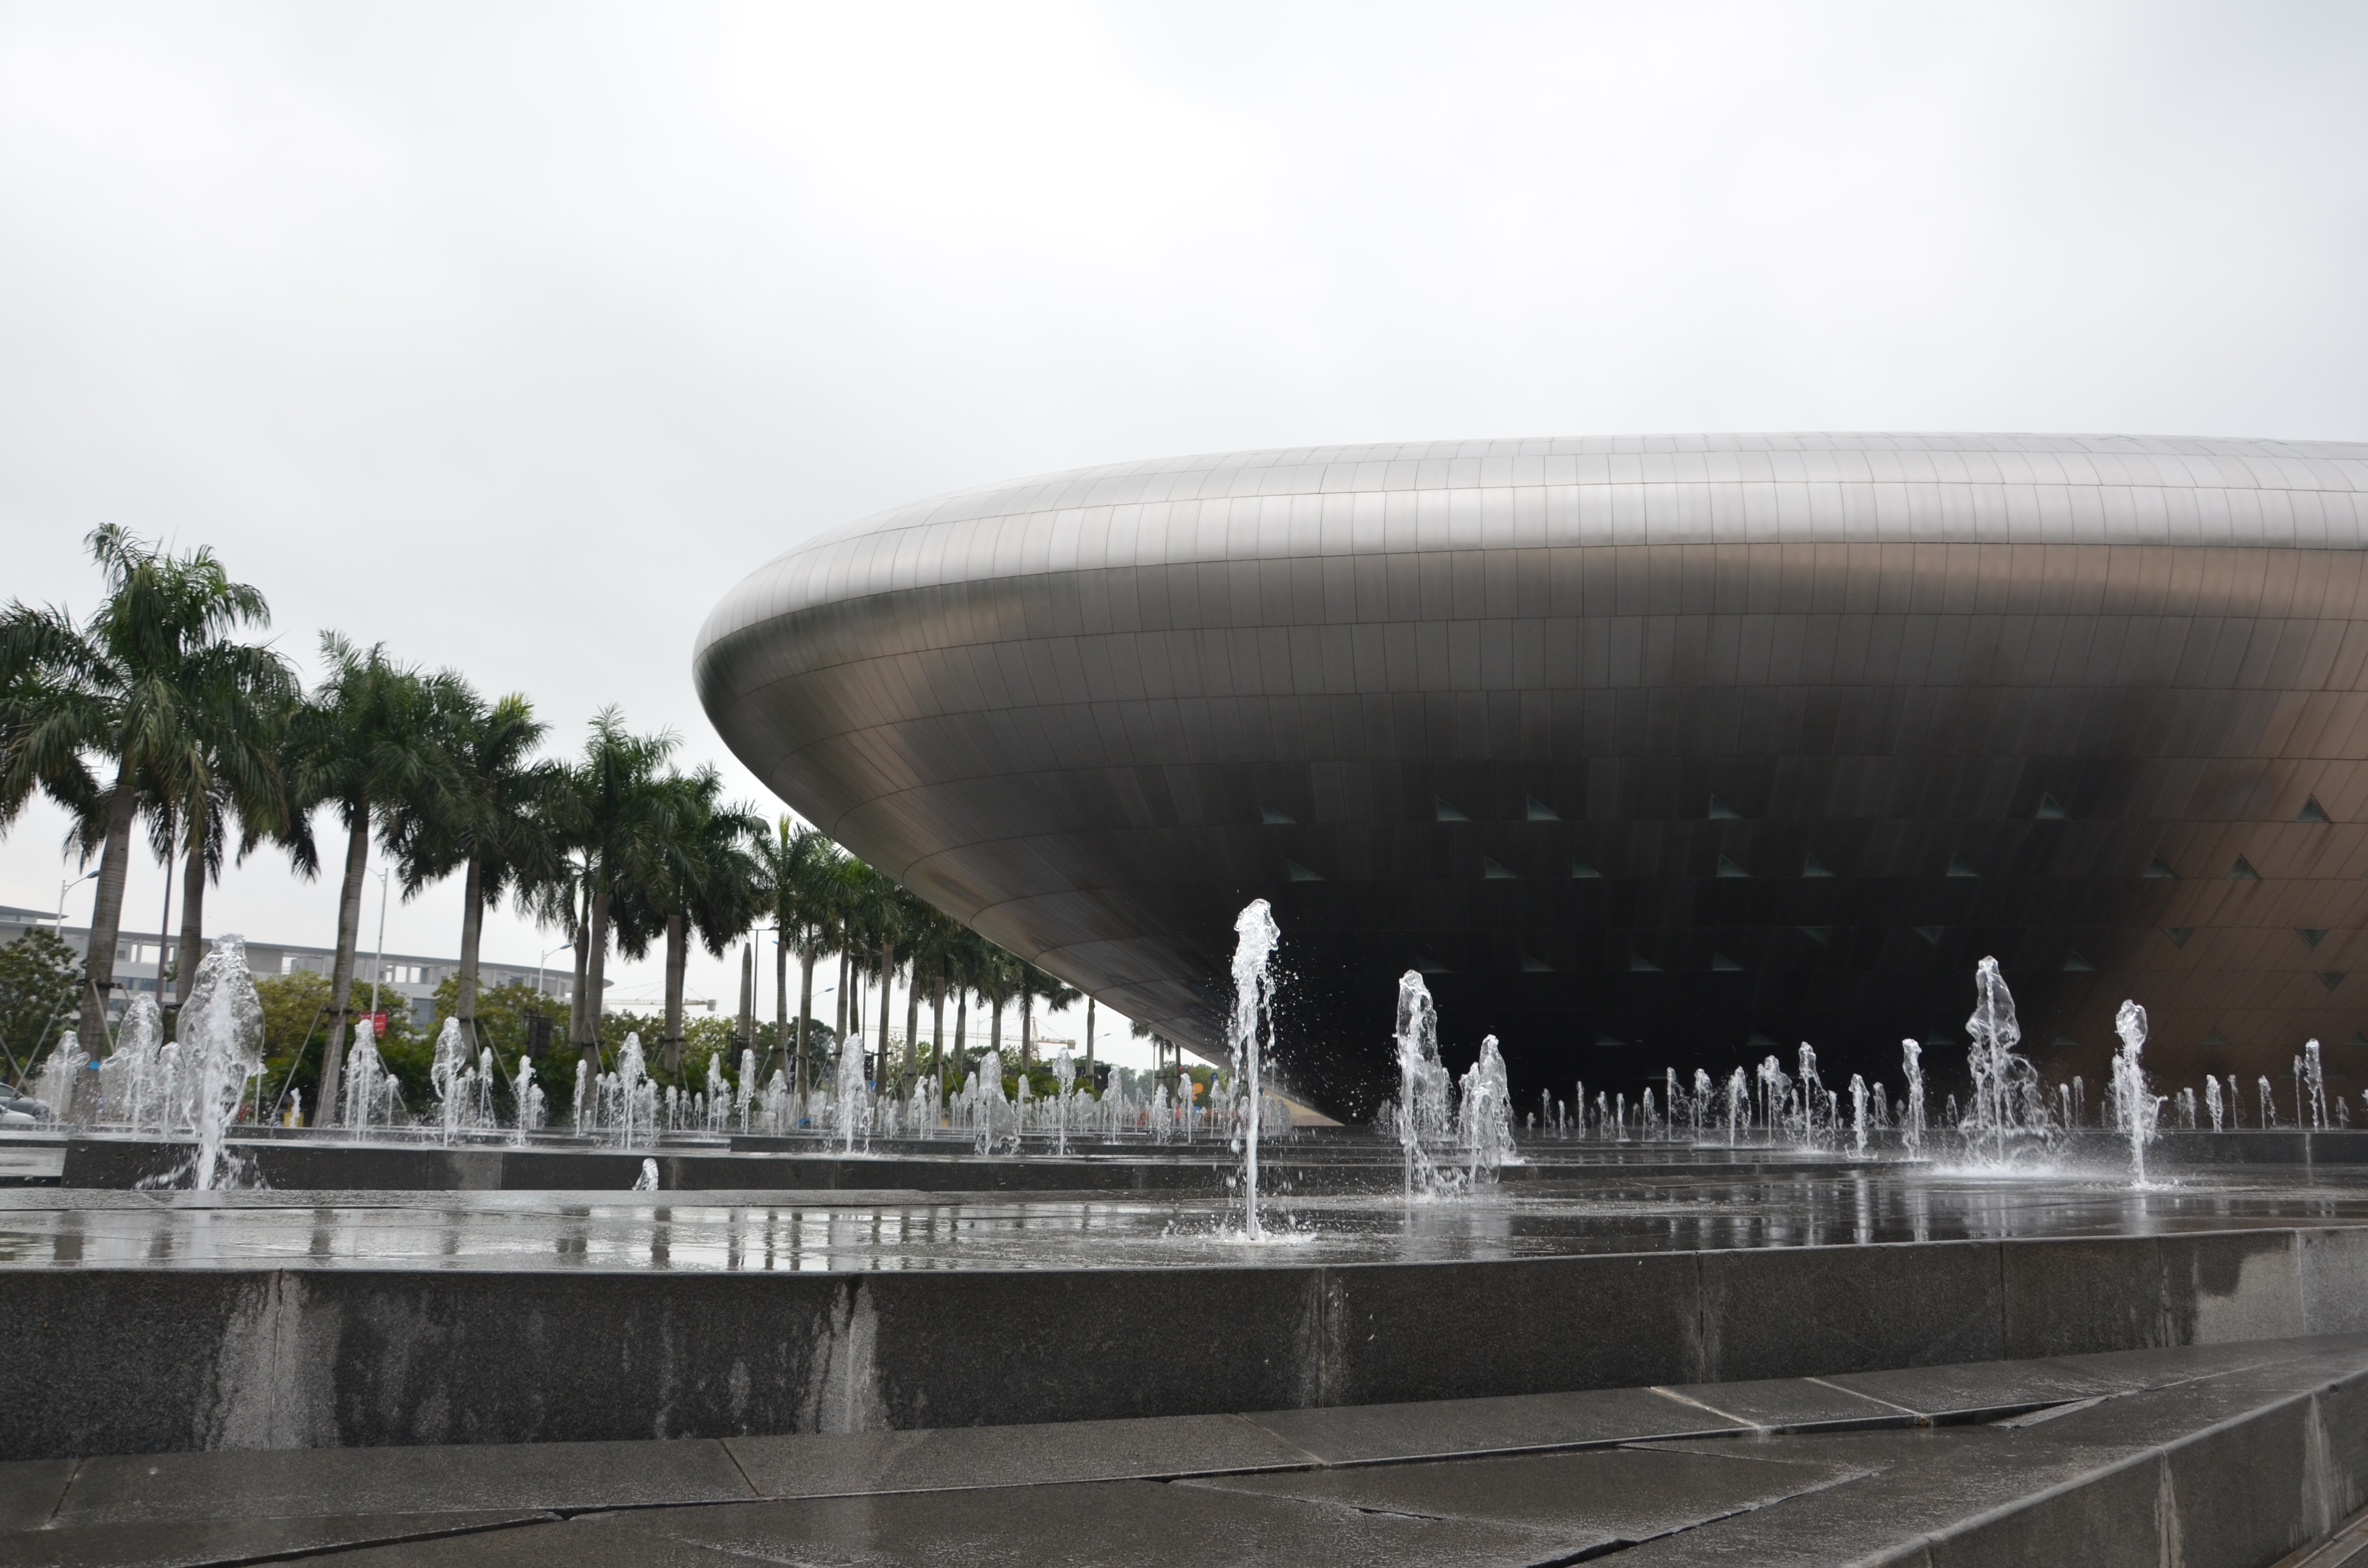
landscape, water, architecture, structure, building, city, reflection, vehicle, landmark, stadium, arena, fountain, scene, rotunda, shenzhen, the scenery, musical fountain, sport venue, happy coast